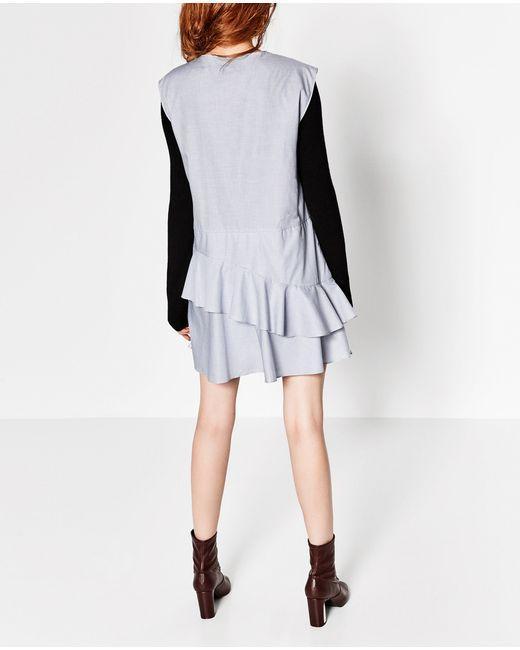
Ärmelloses Midikleid mit Rundhalsausschnitt für Damen